Like a Rolling Stone

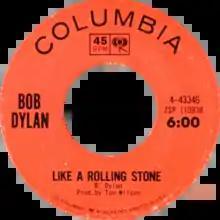
Side A of retail US single

"Like a Rolling Stone" is a song by the American singer-songwriter Bob Dylan, released on July 20, 1965, by Columbia Records. Its confrontational lyrics originated in an extended piece of verse Dylan wrote in June 1965, when he returned exhausted from a grueling tour of England. Dylan distilled this draft into four verses and a chorus. He recorded "Like a Rolling Stone" a few weeks later for the album "Highway 61 Revisited" as its opening track.